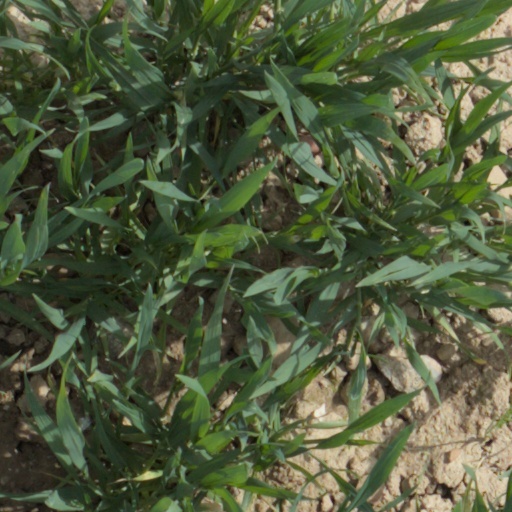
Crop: wheat